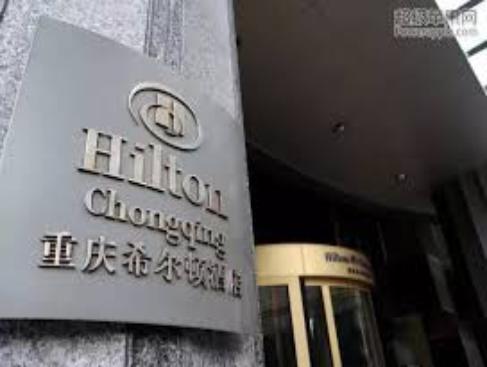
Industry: Others